River Sig

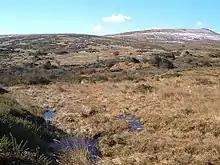
The Sig forming out of marshy ground near Bagtor Down.

The river starts from marshland just to the south of Saddle Tor and the B3387 road on moorland, near Bag Tor Mire.